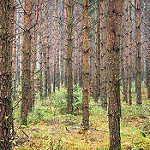
Label: forest